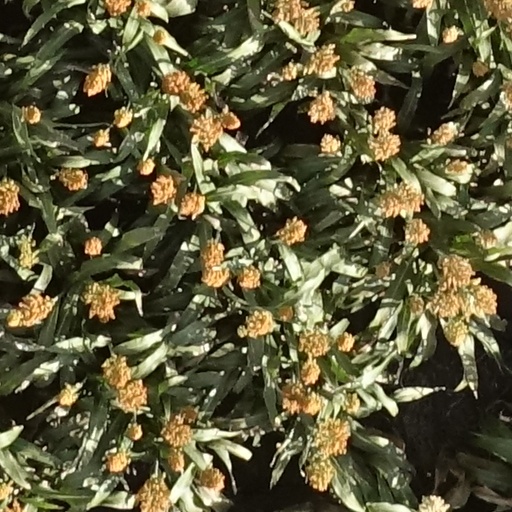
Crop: sorghum